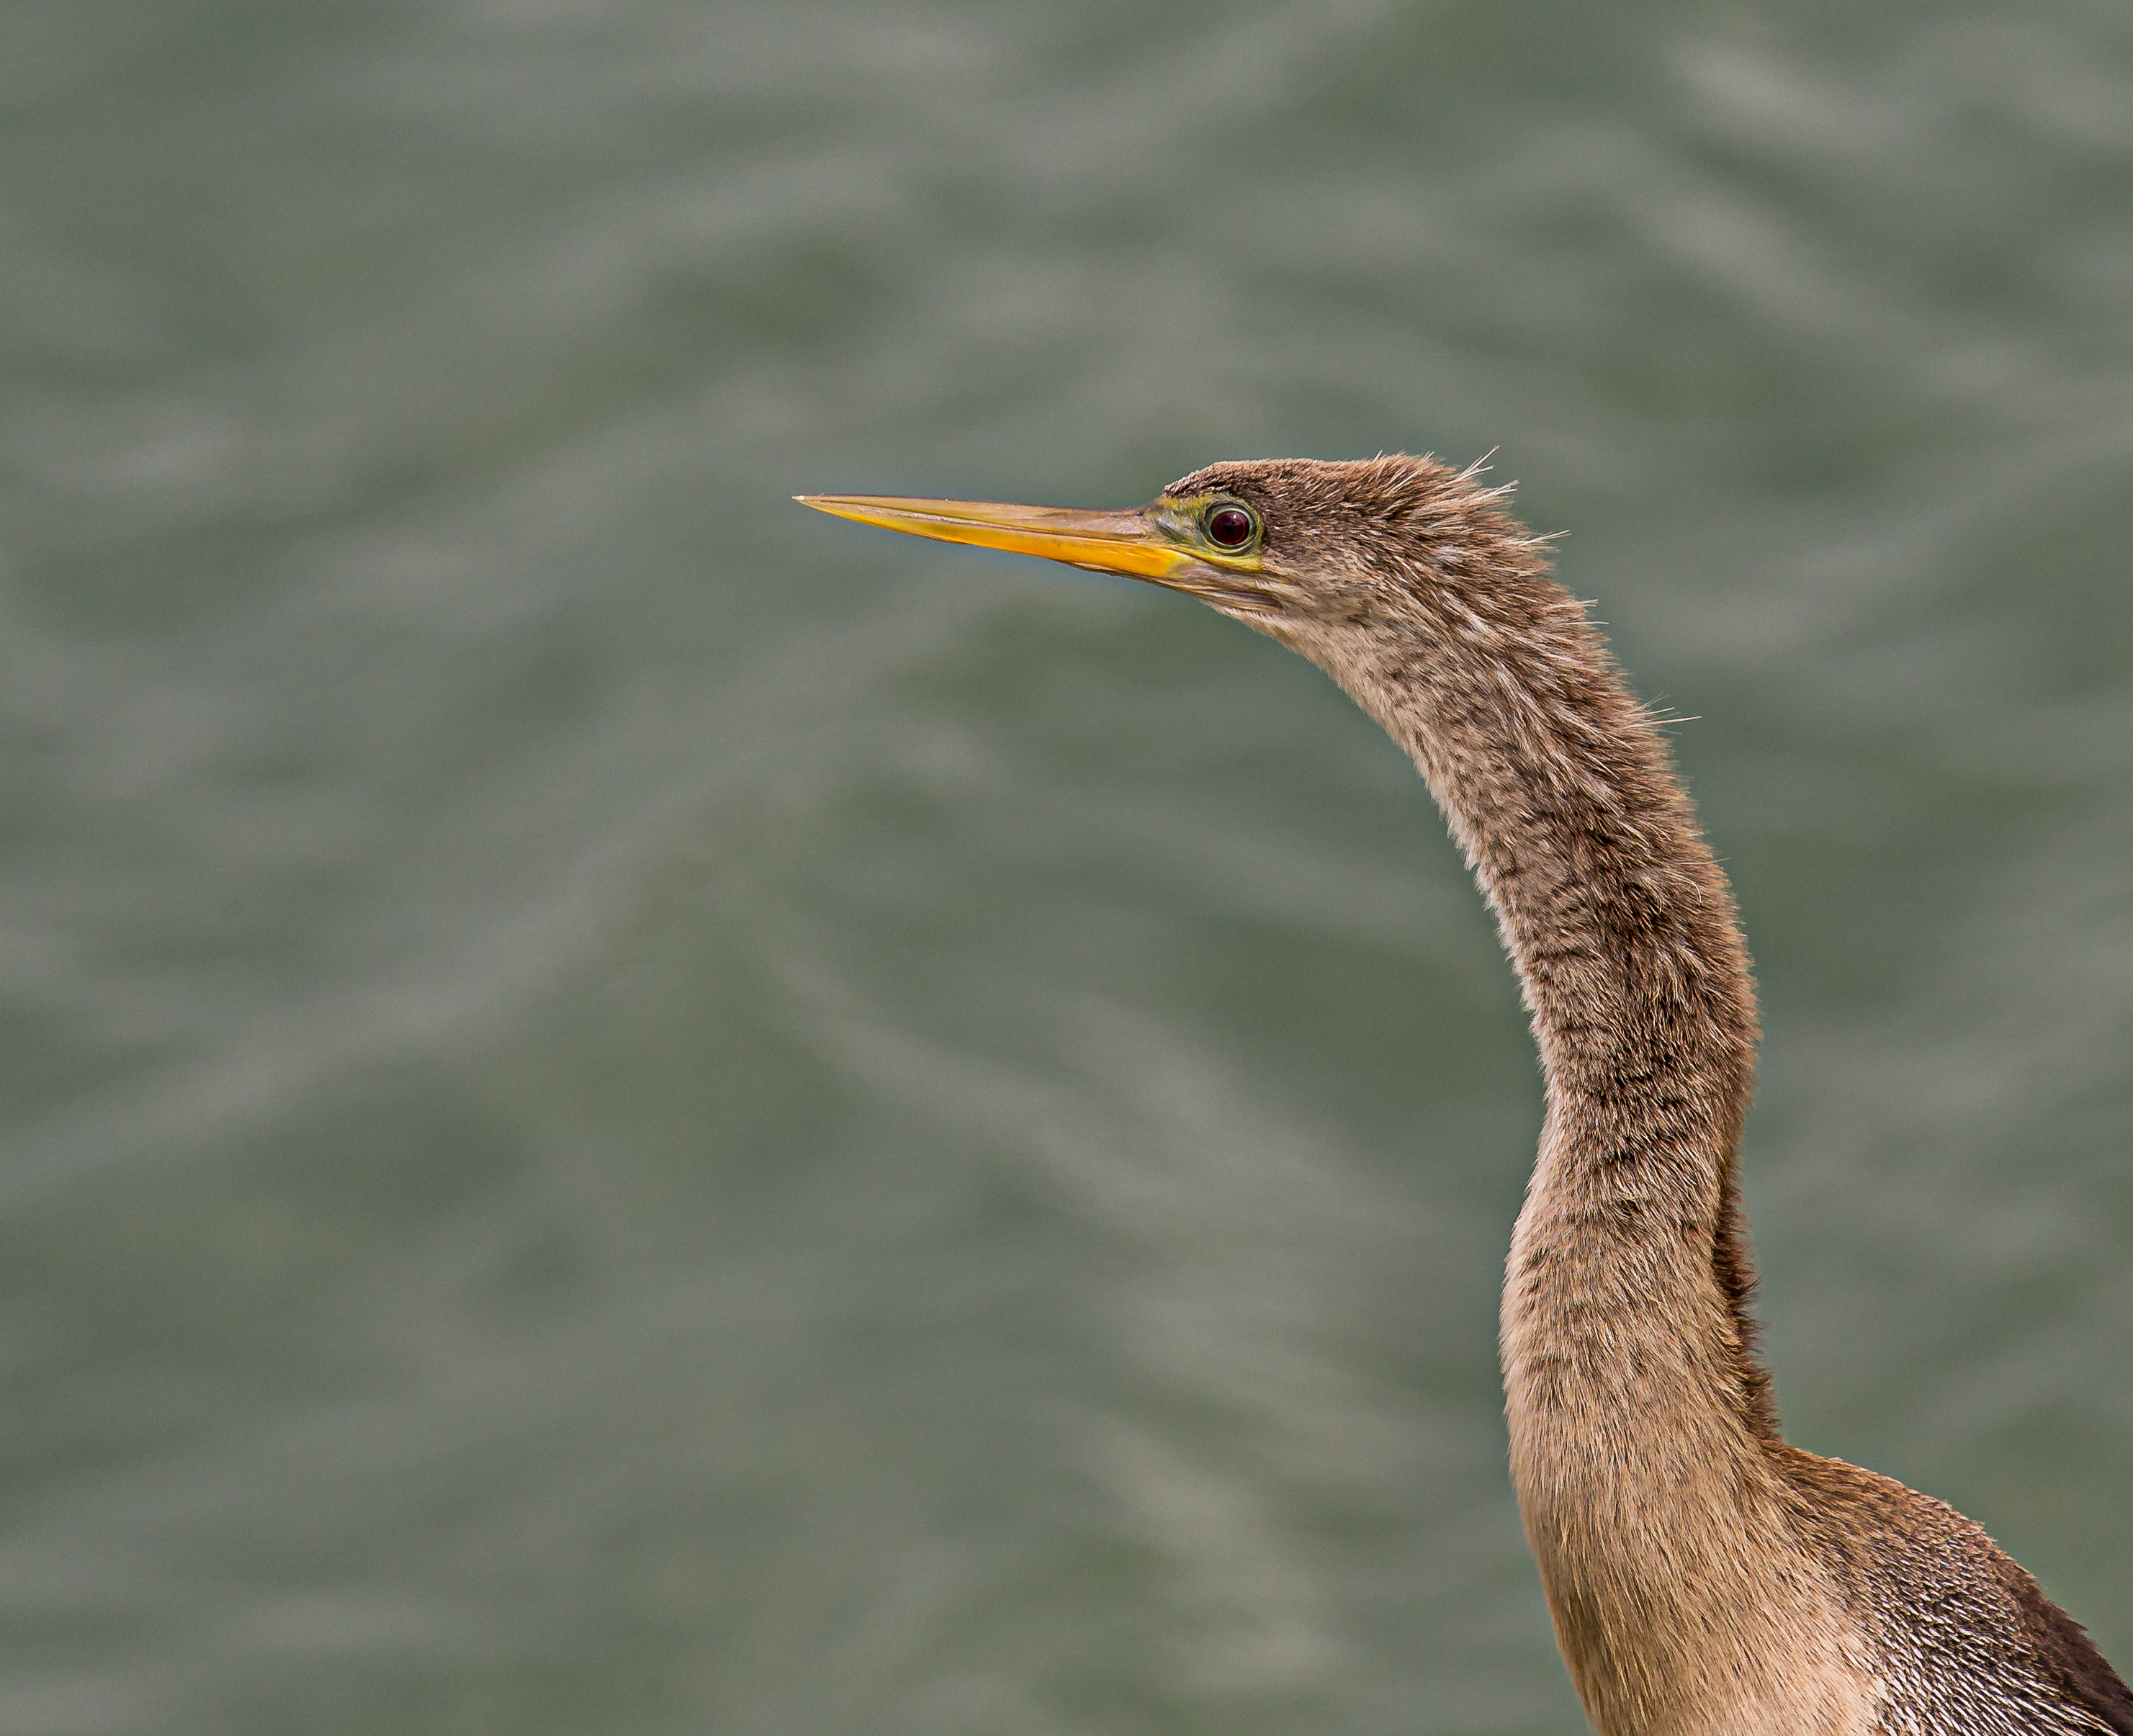
bird, female, wildlife, beak, fauna, vertebrate, heron, florida, shorebird, andymorffew, morffew, anhinga, palmbeachcounty, greencay, ladyanhinga